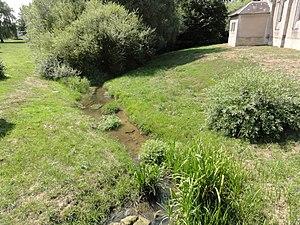
Le ruisseau d'Eix est un cours d'eau du département de la Meuse, en région Grand Est et un affluent droit de l'Orne, c'est-à-dire un sous-affluent du Rhin par la Moselle.